Maritime Special Purpose Force

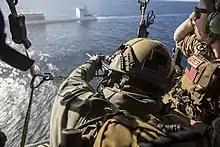
Scout sniper with Maritime Raid Force

The Reconnaissance and Surveillance Element normally consists of the Scout Sniper Platoon from the Battalion Landing Team.